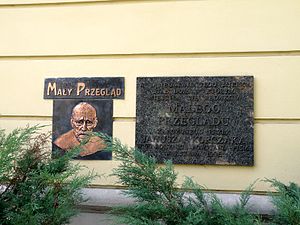
Janusz Korczak / Forfatter, publicist og radiojournalist
Mindetavle i Warszawa for "Det Lille Magasin"
Janusz Korczak var en polsk læge, pædagog, forfatter, journalist, samfundsaktivist og officer i den polske hær. Hans rigtige navn var Henryk Goldszmit, men han var også kendt som Den Gamle Doktor og Hr. Doktor.